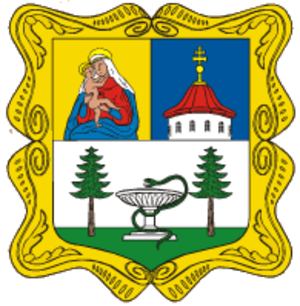
Weiden in der Oberpfalz est une ville allemande de Bavière. Il s'agit d'une ville-arrondissement du district du Haut-Palatinat. La ville se situe à 100 km à l'est de Nuremberg et à 35 km à l'ouest de la frontière avec la République tchèque. Elle est le chef lieu de la moitié nord du Haut-Palatinat et est rattachée à la région métropolitaine de Nuremberg.